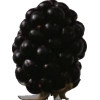
Label: blackberry